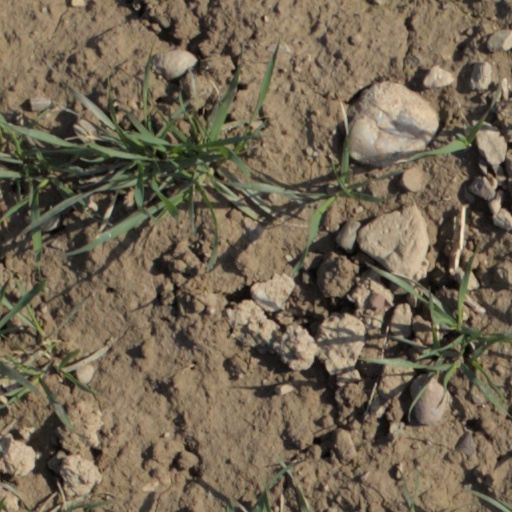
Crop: wheat